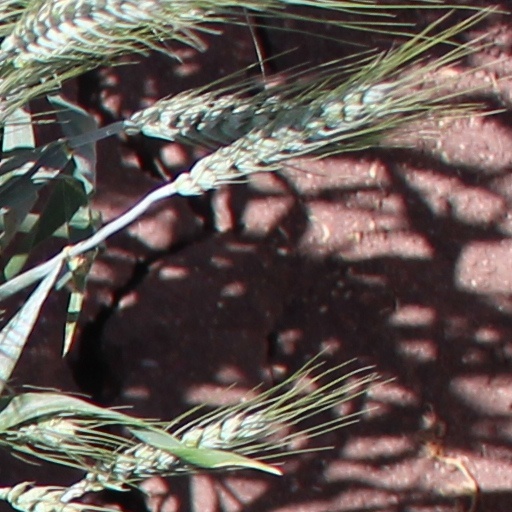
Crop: wheat